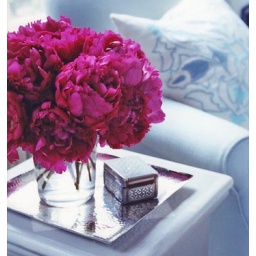
I love pink flowers in this apartment. They are a great counterbalance to all of the blues.